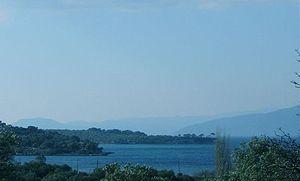
Les îles Arginuses sont des îles de la mer Égée.